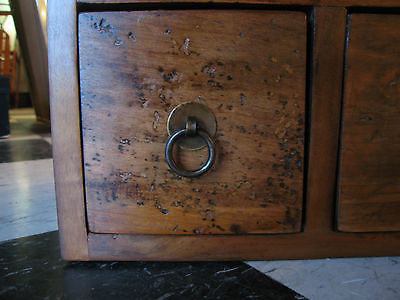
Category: cabinet